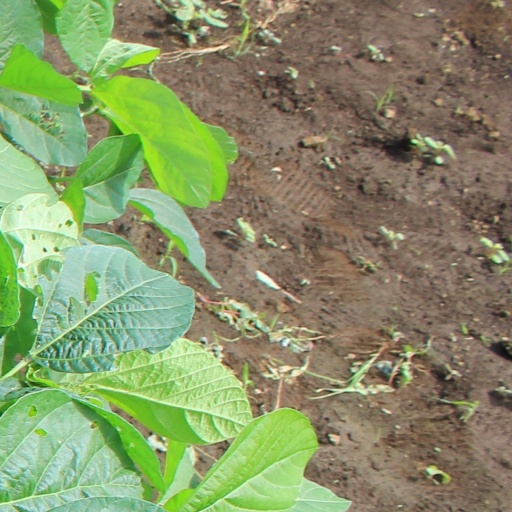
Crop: soybean